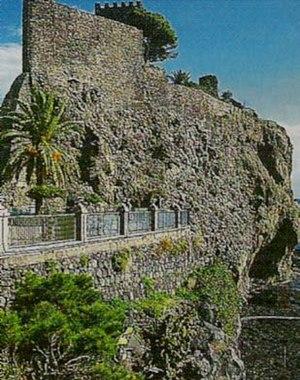
La province de Catane est une province italienne de 1 078 130 habitants, dont la capitale est la ville de Catane.
Le château d'Aci se trouve à Aci Castello dans la province de Catane, en Sicile.
Aci Castello est une commune de la province de Catane dans la région Sicile en Italie.